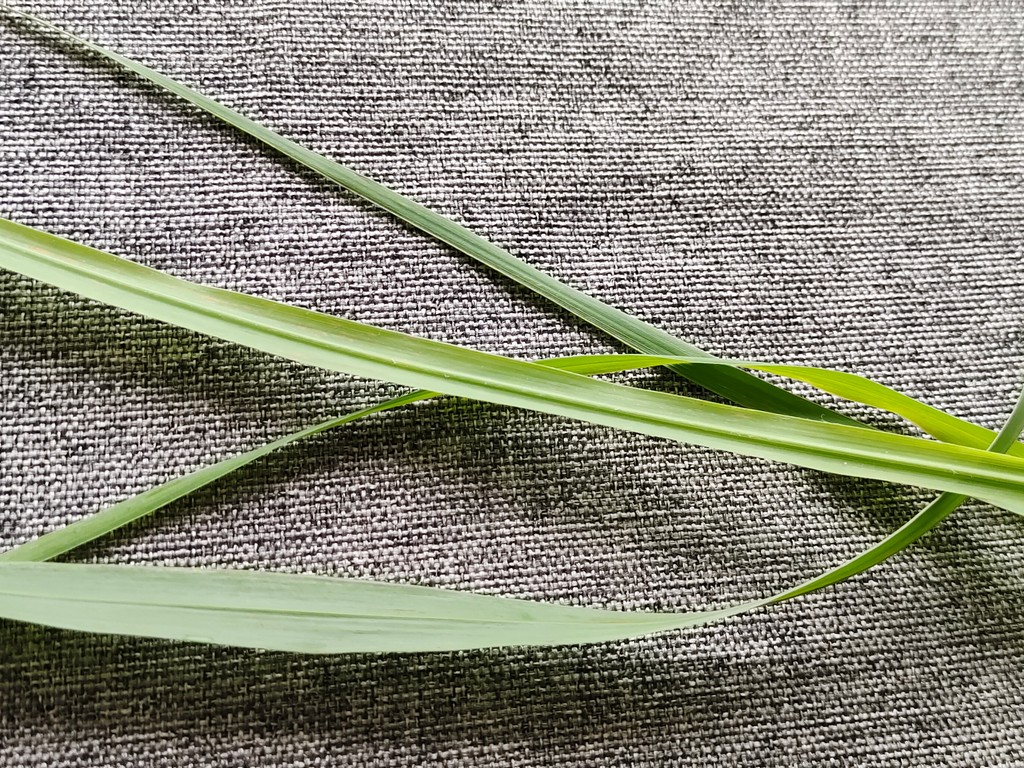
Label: Healthy